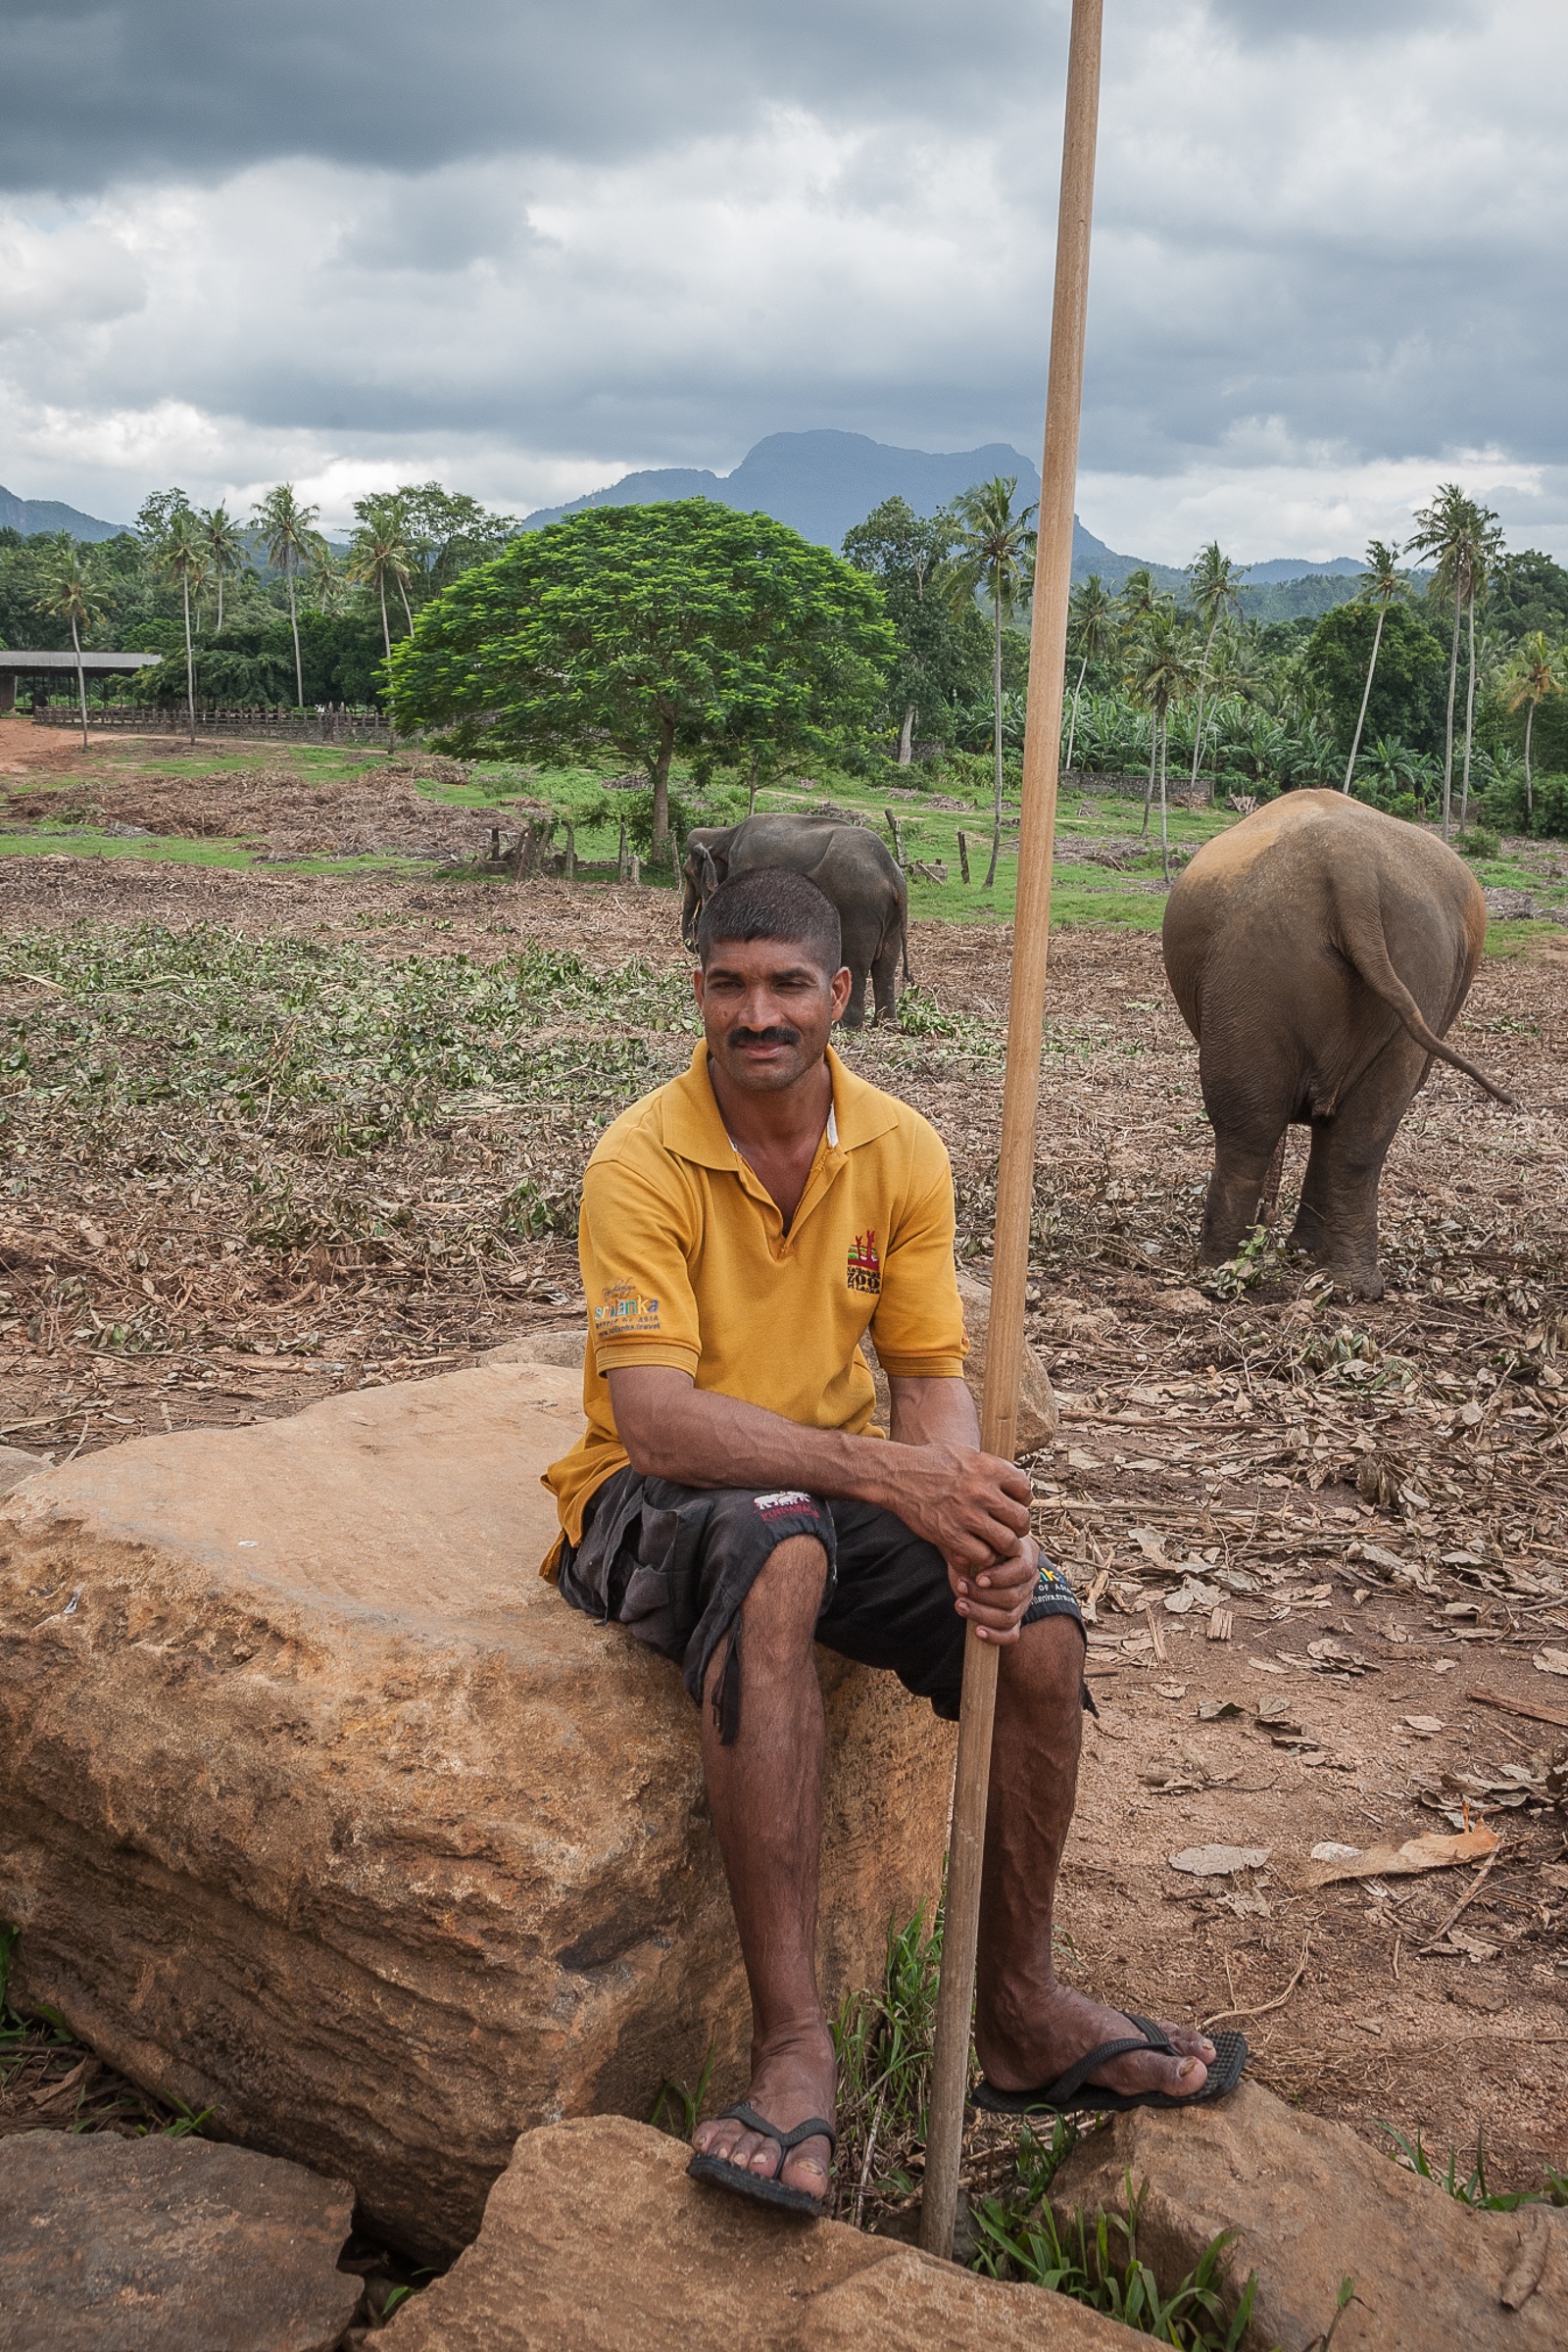
animal, vacation, soil, agriculture, elephant, rural area, caregiver